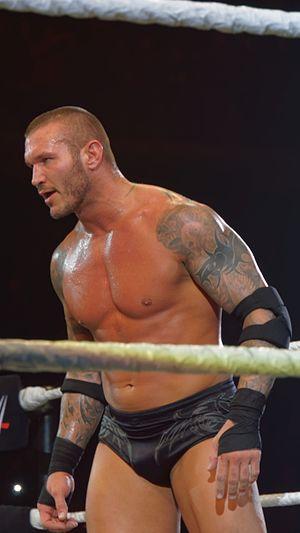
La 33ᵉ édition de WrestleMania est une manifestation de catch produite par la World Wrestling Entertainment, une fédération de catch américaine, qui est télédiffusée, visible en paiement à la séance, sur le WWE Network ainsi que sur la chaîne de télévision française AB1. L'événement s'est déroulé le 2 avril 2017 au Stade Camping World à Orlando, dans l'état de Floride. Il s'agit de la trente-troisième édition de WrestleMania, qui fait partie avec le Royal Rumble, SummerSlam et les Survivor Series du « Big Four » à savoir « les Quatre Grands ». Il s'agit de la plus grande représentation annuelle de divertissement sportif. C'est la seconde fois que WrestleMania, après WrestleMania XXIV en 2008, prend place au Stade Camping World à Orlando et la troisième fois que WrestleMania se tiendra dans l’état de Floride pour le Showcase of the Immortals après WrestleMania XXIV et WrestleMania XXVIII qui s’est déroulé à Miami en 2012.
L’édition 2017 de SummerSlam est une manifestation de catch télédiffusée et visible uniquement en paiement à la séance. L'événement, produit par la World Wrestling Entertainment, a eu lieu le 20 août 2017 dans la salle omnisports Barclays Center à Brooklyn, dans l'état de New York. Il s'agit de la trentième édition de SummerSlam, pay-per-view annuel, qui fait partie avec le Royal Rumble, WrestleMania et les Survivor Series du « Big Four » à savoir « les Quatre Grands ». Plusieurs Superstars sont les vedettes de l'affiche officielle.